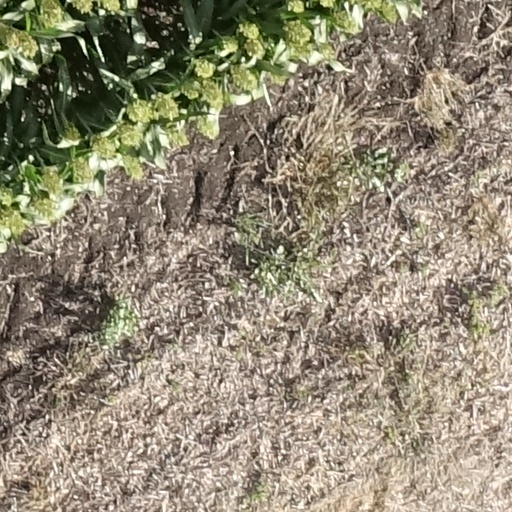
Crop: sorghum